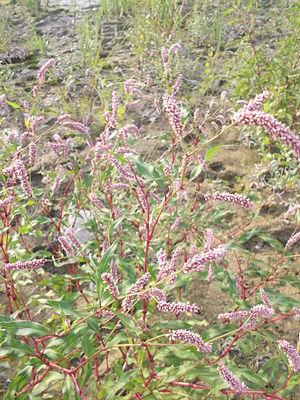
L’isthme de Catanzaro ou isthme de Marcellinara est un isthme situé en Calabre baigné par la mer Ionienne et la mer Tyrrhénienne. C'est l'isthme le plus étroit de la péninsule italienne étant délimité à l'ouest par le golfe de Sainte-Euphémie et à l'est par le golfe de Squillace.
Copanello ou Copanello de Stalettì est une frazione de la commune de Stalettì dans la province de Catanzaro. C'est une localité balnéaire de la côte de la mer Ionienne surnommée la perla dello Jonio catanzarese, c'est-à-dire la Perle de la Mer Ionienne de Catanzaro. Elle est délimitée au nord par le fleuve Alessi et au sud par le torrent Lamia. Copanello est elle-même divisée en deux hameaux : Copanello Alto et Copanello Lido.